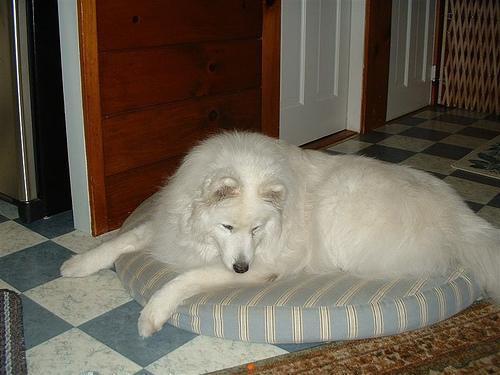
Samoyed